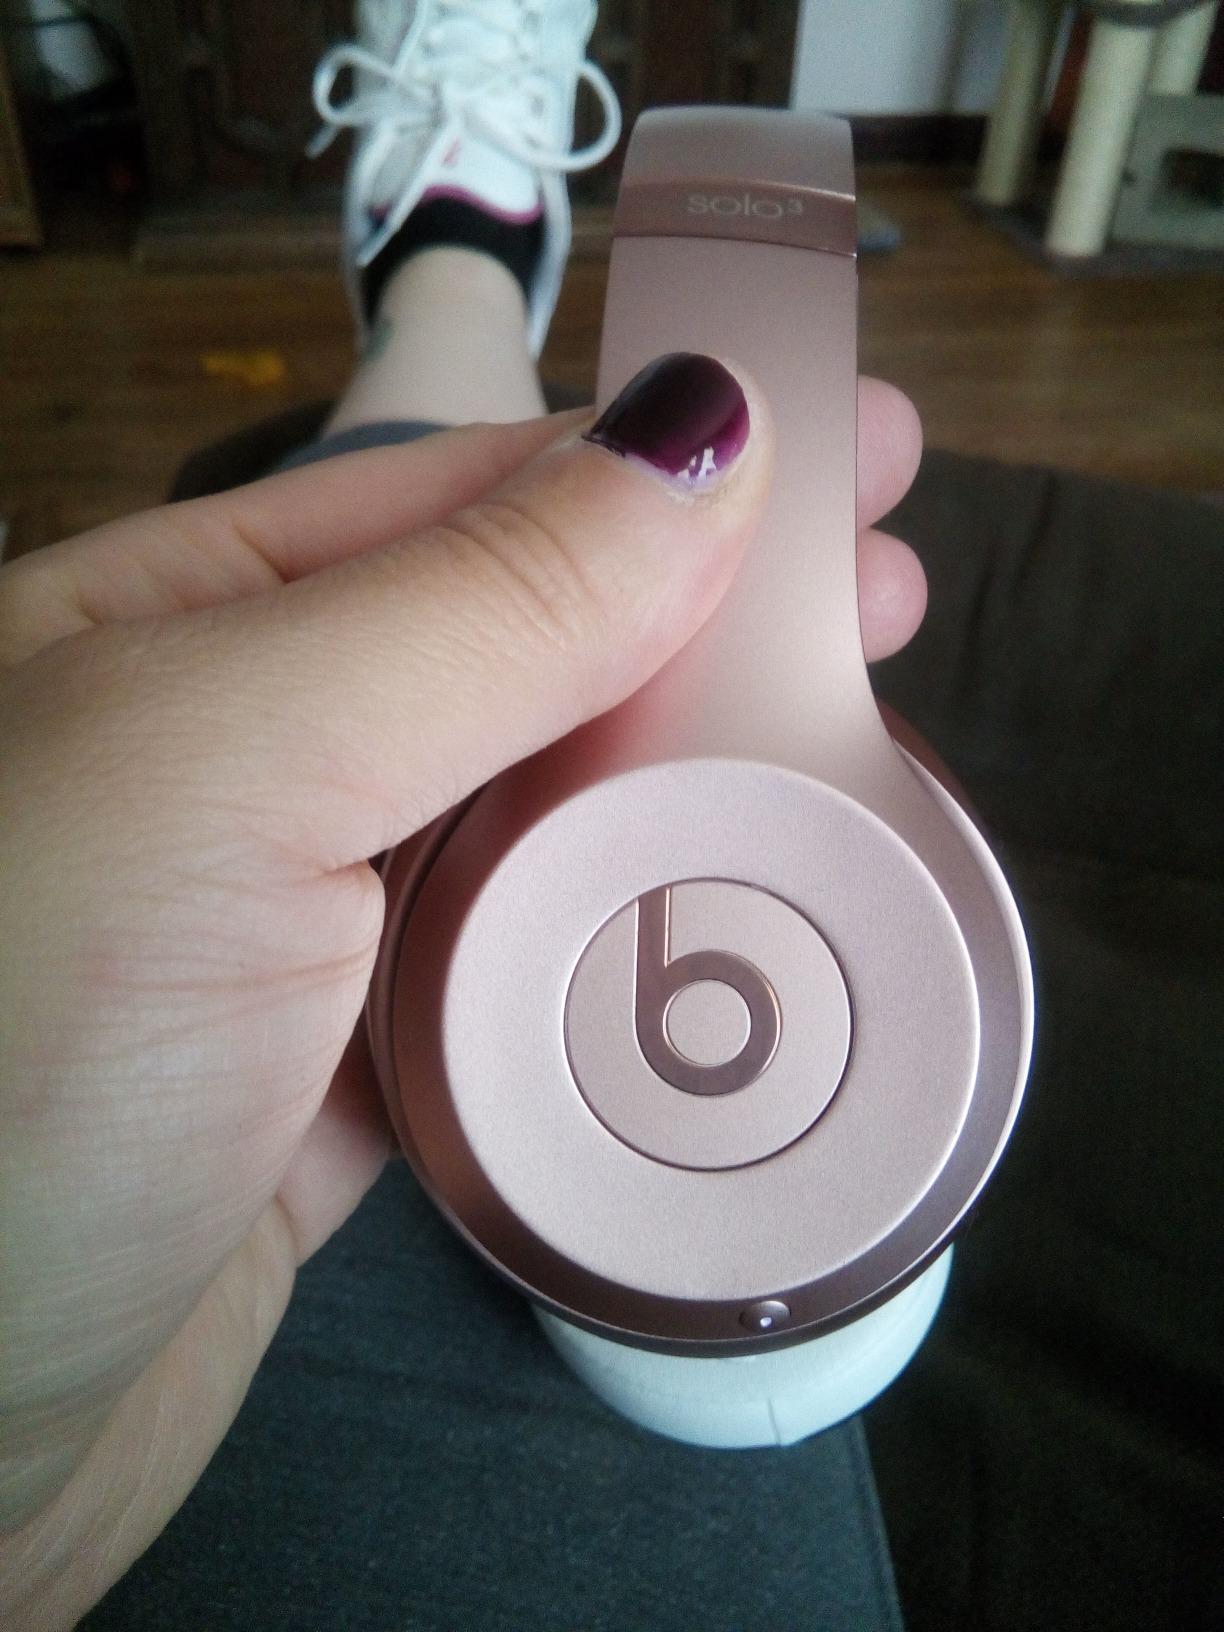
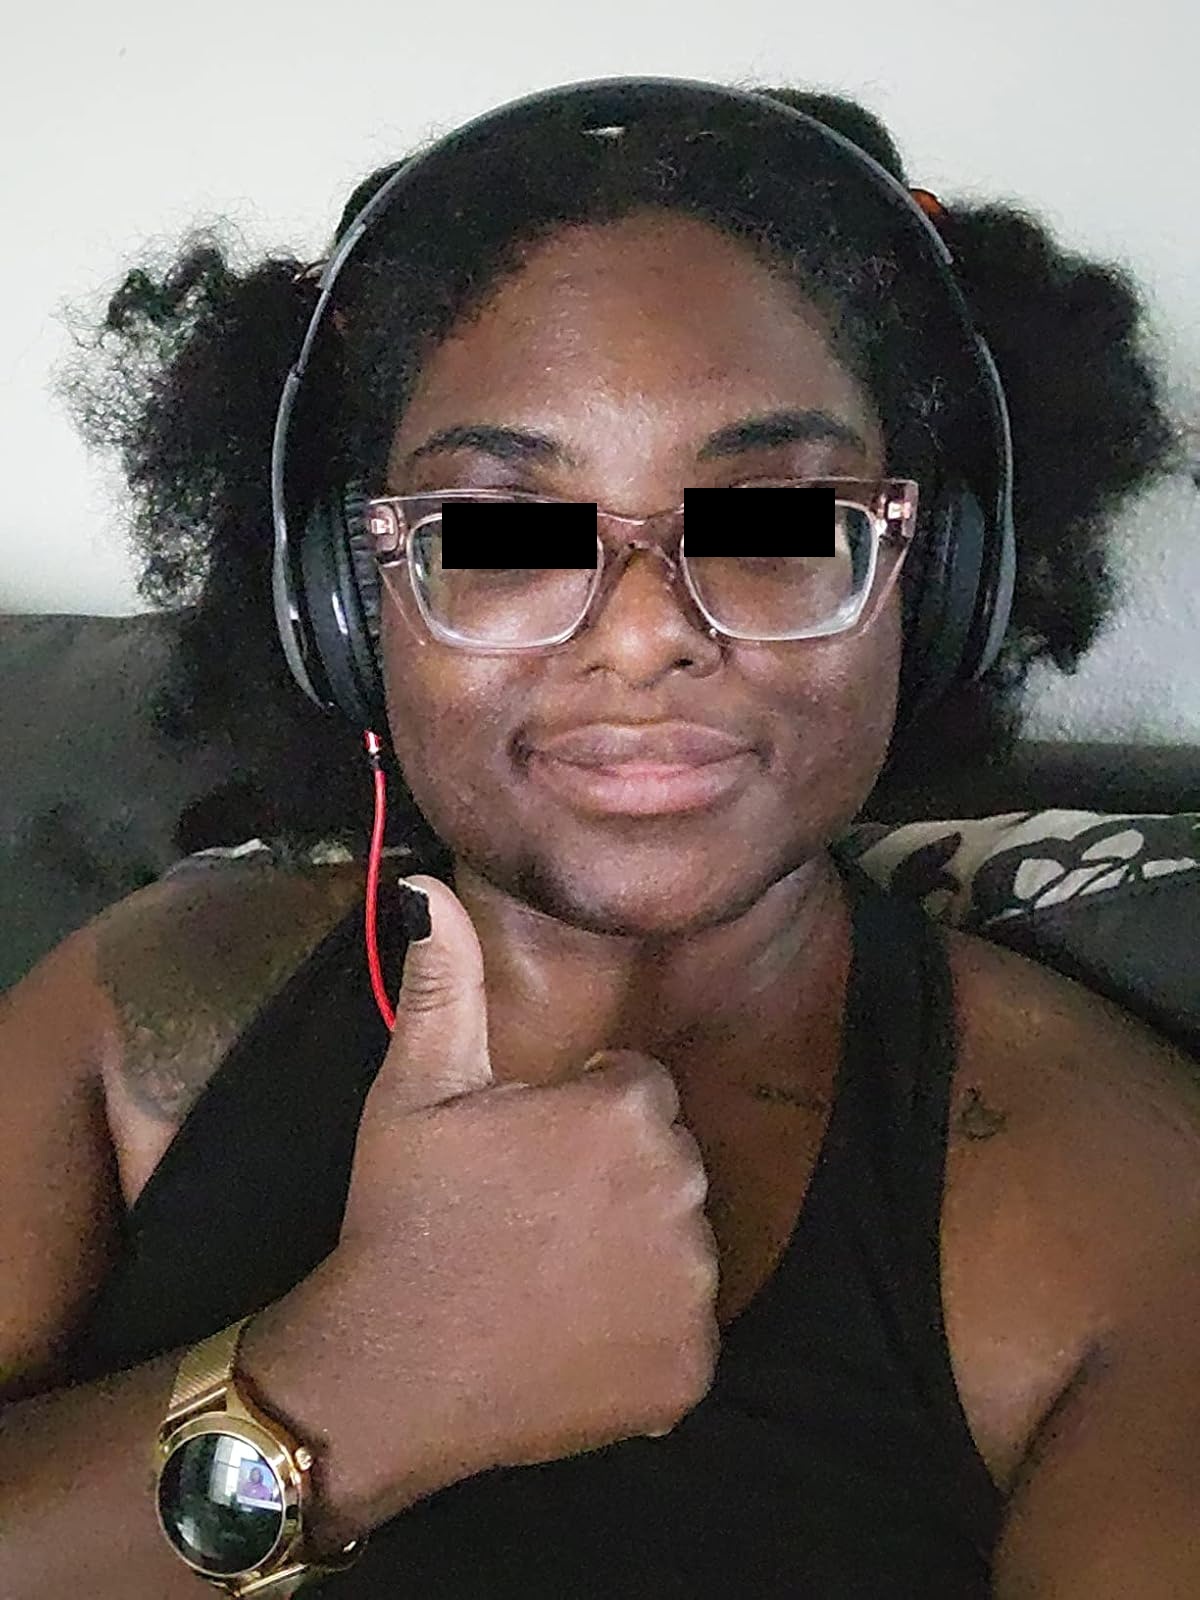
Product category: headphones
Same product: no